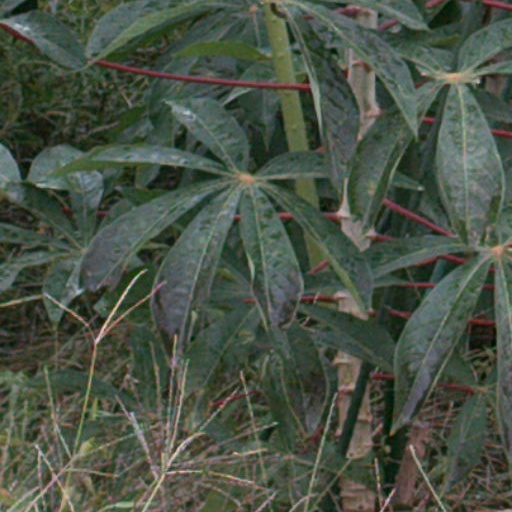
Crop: cassava